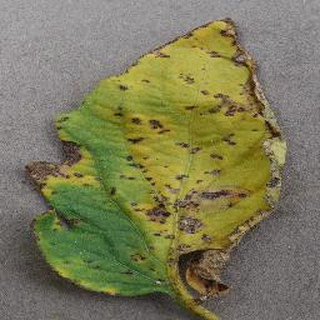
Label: tomato_bacterial_spot